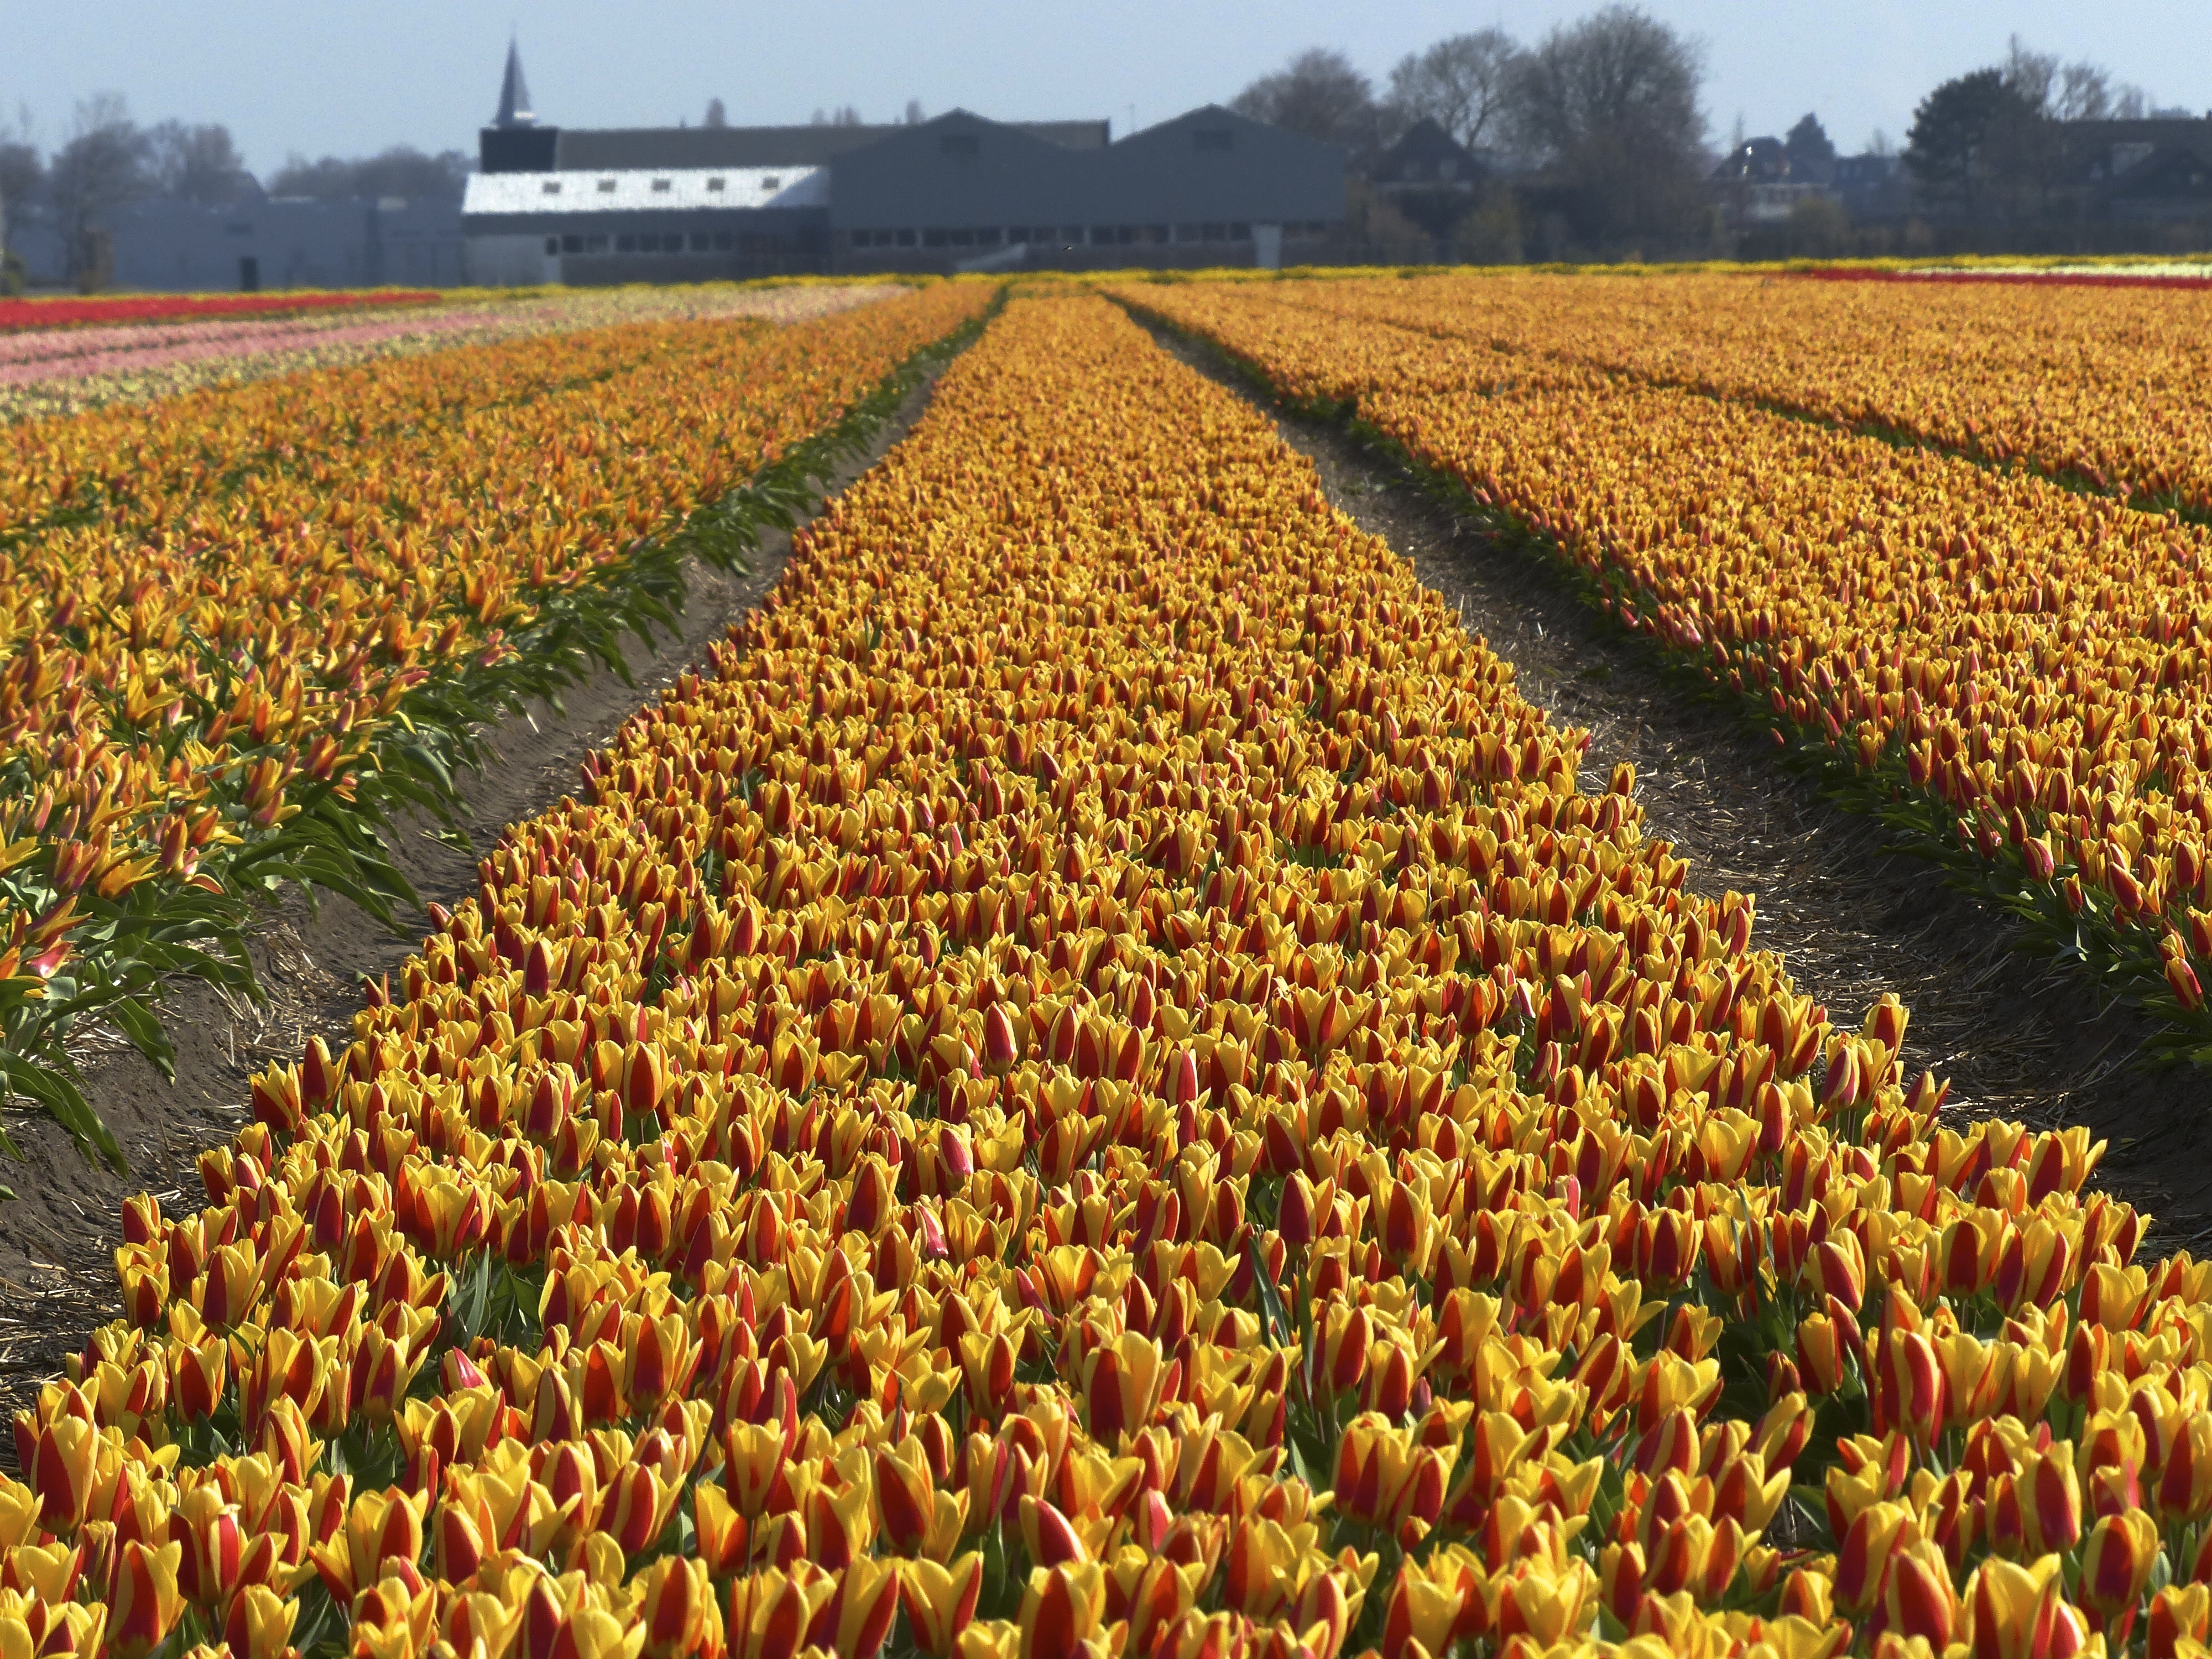
plant, field, farm, prairie, flower, tulip, produce, agriculture, plain, flowers, holland, fields, tulips, flowering plant, grass family, land plant